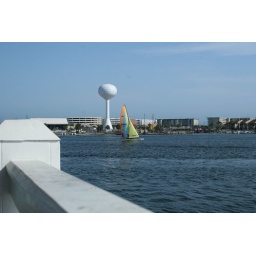
while eating at Rick's crab shack at Ft, Walton almost under the bridge